Oppenheimer security clearance hearing

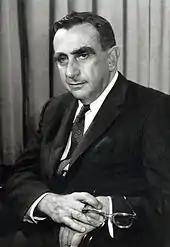
Edward Teller, who clashed with Oppenheimer on the H-bomb, testified against him.

From 1949 to 1953, Oppenheimer had also found himself in the middle of a controversy over the development of the "Super". In 1949, the Soviet Union detonated an atomic bomb. This came as a shock to many Americans, and it fell to Oppenheimer to play a leading role in checking the evidence and confirming that the explosion had taken place. In response, Strauss recommended that the United States retain nuclear superiority by developing the "Super". This had been under consideration at Los Alamos for several years. Brigadier General James McCormack told the AEC commissioners that while thermonuclear weapons could potentially be thousands of times as powerful as fission weapons, as of 1949 there was no design that worked, and no certainty that a practical bomb could be built if there was one. He cautioned that the "Super" would probably require large amounts of tritium, which could only be acquired by diverting the AEC's nuclear reactors from plutonium production.